Bora Bora

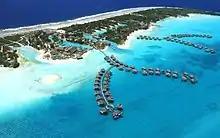
Four Seasons Resort Bora Bora

The lagoon, abundant in fish, is remarkable for its breadth and beauty. Its color varies with depth: dark indigo when it is deep (Teavanui Passage, Poofai and Faanui bays) and pastel shades of blue and green elsewhere. Corals, when they are very close to the surface, along with the fauna that colonizes them, come to wear a wide variety of colors: egg yolk, red, blue or purple.